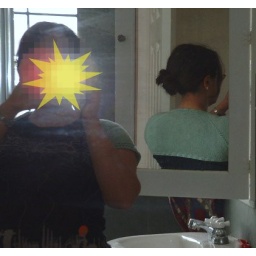
Canonical bathroom mirror shot of Glampyre's OSW in Cathay. Used open honeycomb instead of seed stitch on the sleeves.